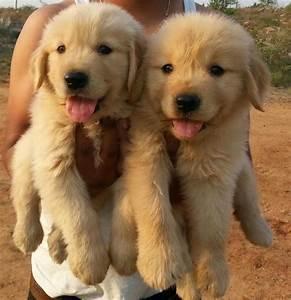
dog